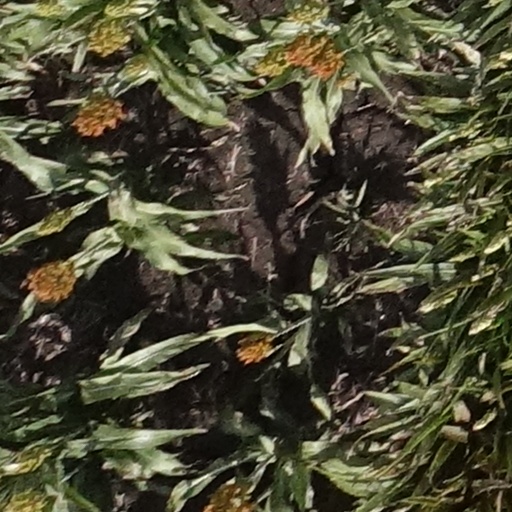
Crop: sorghum